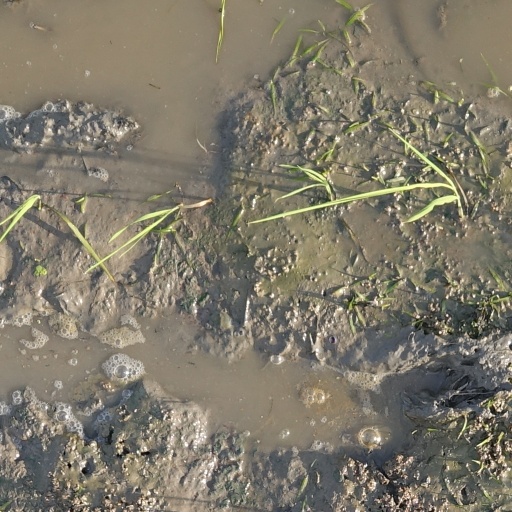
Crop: rice